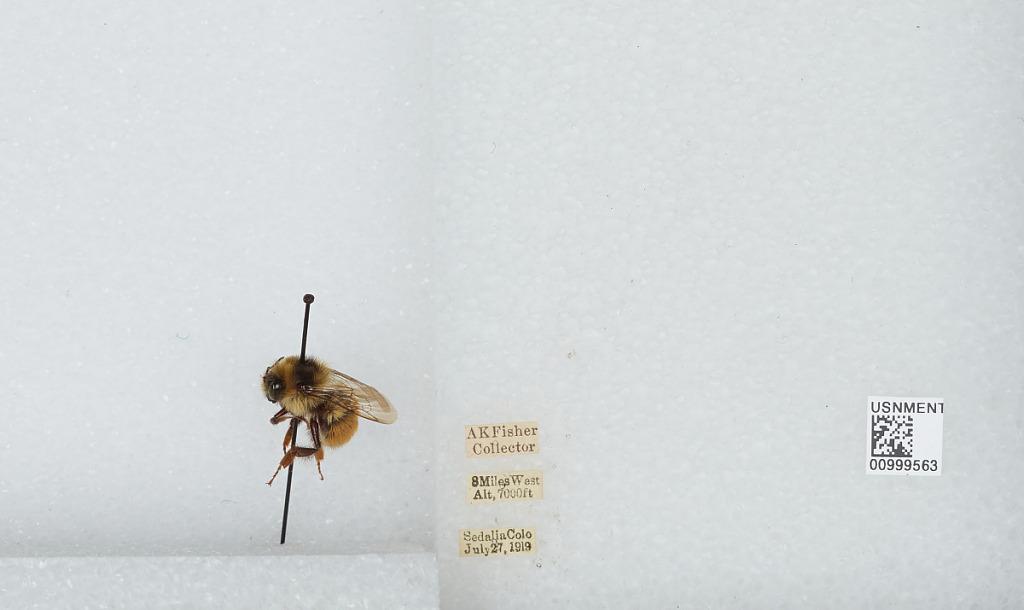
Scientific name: Bombus (Pyrobombus) melanopygus Nylander
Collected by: A. Fisher
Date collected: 1919-7-27
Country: United States
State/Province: Colorado
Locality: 8 Miles West of Sedalia
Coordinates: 39.4368, -105.11